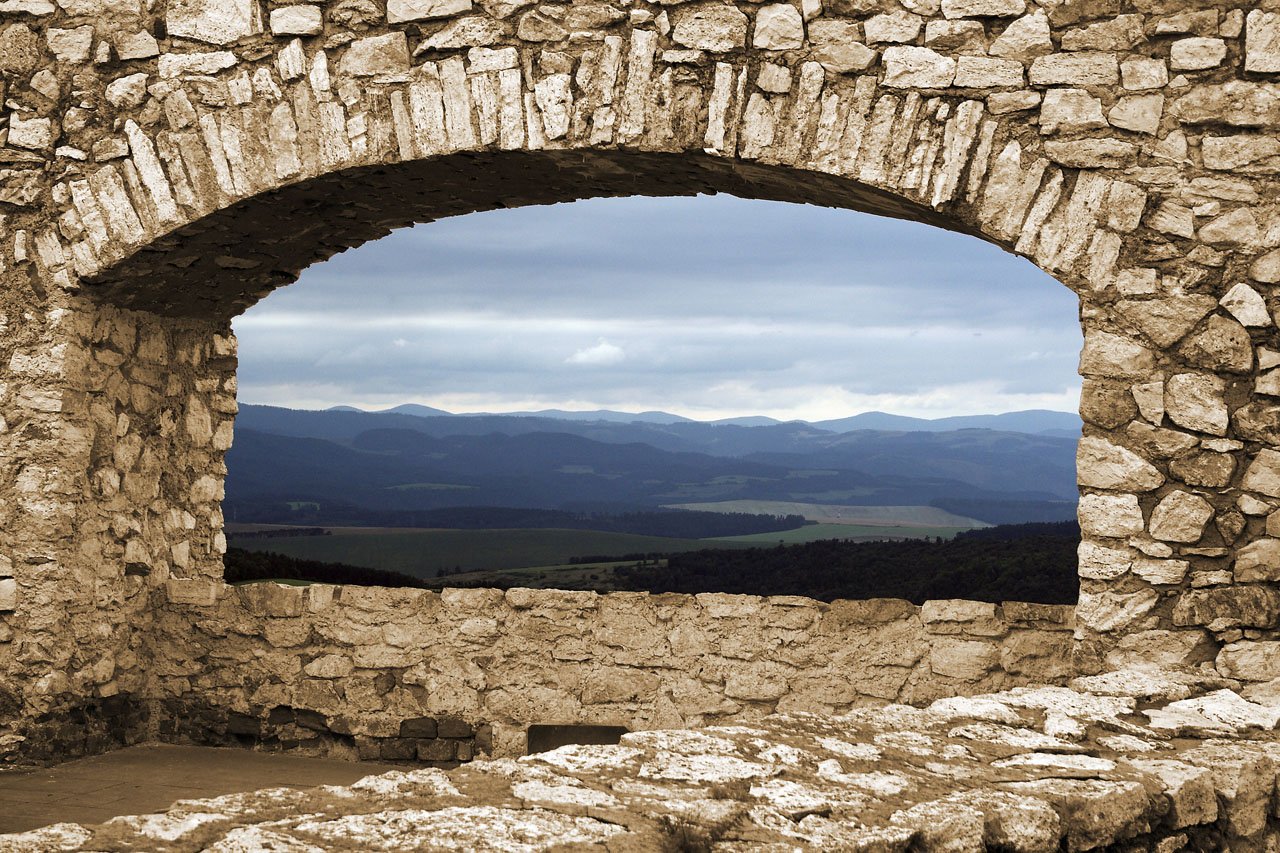
rock, architecture, window, view, wall, formation, arch, castle, ruins, big, large, unesco, slovakia, ancient history